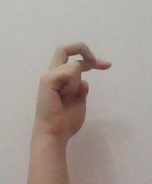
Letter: zay